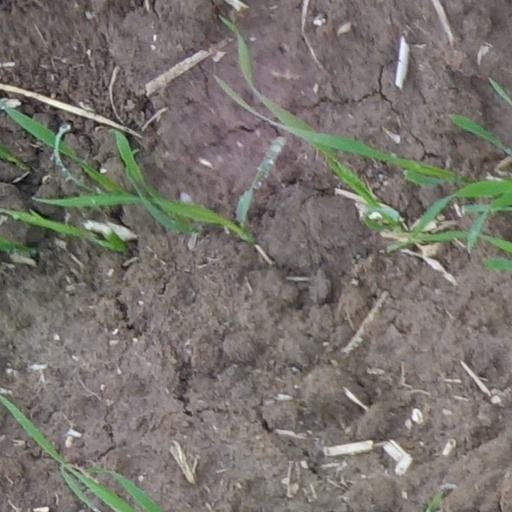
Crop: wheat